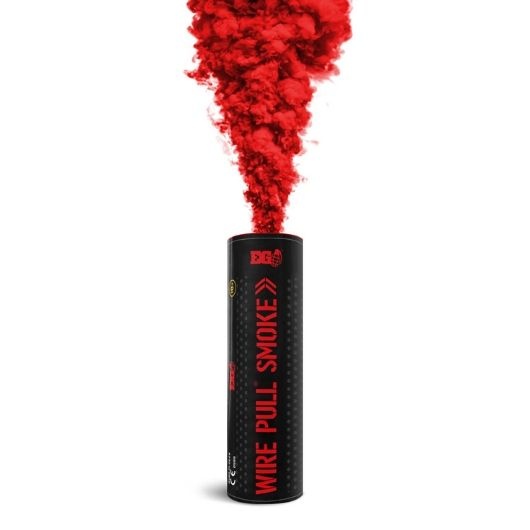
Enola Gaye Red Smoke - WP40
Brand: Enola Gaye
ENOLA GAYE red Wire Pull™ smoke grenades are the best pyrotechnic smoke effects available; with a steady 90 second red smoke output the WP40 is the best you can get for the price. Pull the ring sideways and ENOLA GAYEs military grade Wire Pull™ igniter will kick start the smoke grenade into a beautiful plume of red smoke. Our labelling is designed to be easy to read so the product is super easy to use. In Europe this smoke product is classed as a P1 pyrotechnic product which means you need no formal training to use it; you can use it off the shelf…easy. Technical Specifications Fuse Delay: Approx 2 seconds Effect: Red Smoke emitted from top of grenade Effect Duration: Approximately 100 Seconds** Effect Colour: Red / Pale Red Smoke Ignition Type: Enola Gaye Wire Pull™ Composition: Weight 40 grams Size: 38mm diameter x 130mm high
Category: Sporting Goods > Outdoor Recreation > Hunting & Shooting > Paintball > Paintball Grenades